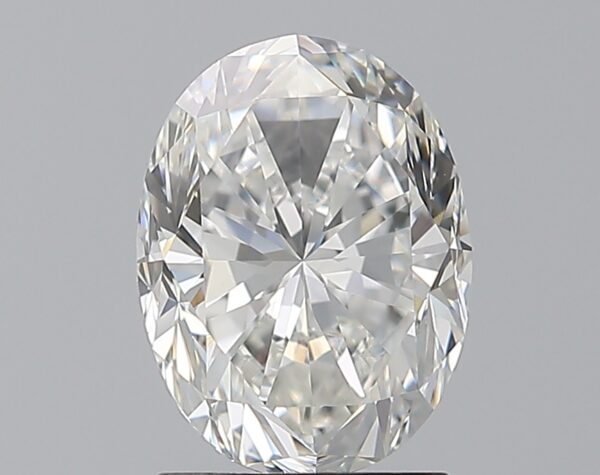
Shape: oval
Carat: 2
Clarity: VVS2
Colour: F
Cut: FG
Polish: EX
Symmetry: EX
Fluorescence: F
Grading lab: GIA
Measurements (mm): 9 x 6.79 x 4.68